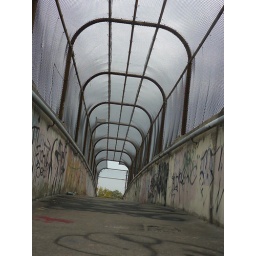
bloomfield bridge overpass. goes over bigelow by polish hill and bloomfield.,